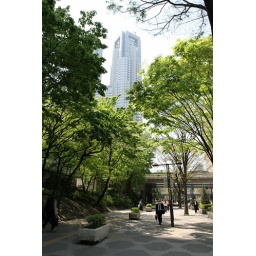
Looking down the street in the west side of Shinjuku. Tokyo Metropolitan Government building in the background